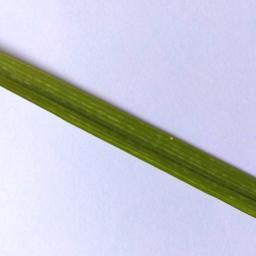
Label: Rice___Leaf_Blast